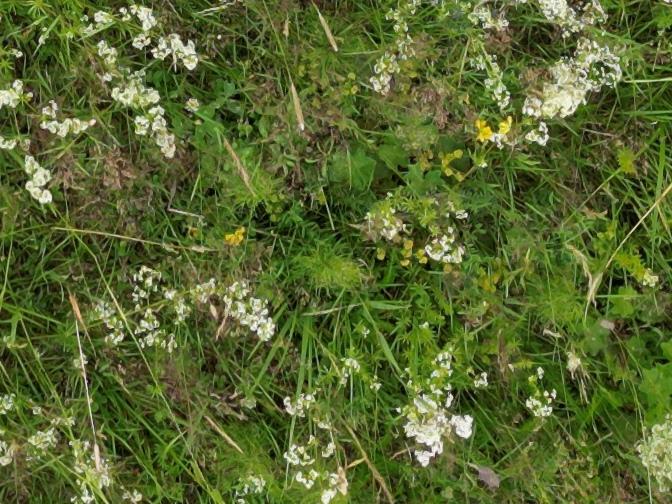
Flowers visible: yarrow flowers, yarrow flowers, yarrow flowers, yarrow flowers, yarrow flowers, yarrow flowers, yarrow flowers, yarrow flowers, yarrow flowers, yarrow flowers, yarrow flowers, yarrow flowers, yarrow flowers